Hallard White

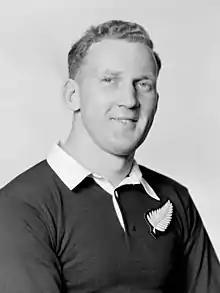
White in 1953

Hallard Leo "Snow" White (27 March 1929 – 14 July 2016) was a New Zealand rugby union player. A prop, White played a record 195 games for at provincial level between 1950 and 1963. He was a member of the New Zealand national side, the All Blacks, from 1953 to 1955, appearing in 16 matches including four internationals. Following his retirement as a player, White served in both coaching and administrative roles: as assistant coach of Auckland; president of the Auckland Rugby Football Union from 1989 to 1989; and president of the New Zealand Rugby Union in 1990. He died of Alzheimer's disease in Auckland on 14 July 2016.